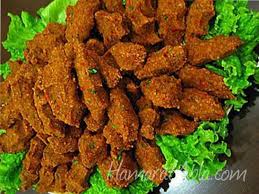
Yemek: cig_kofte